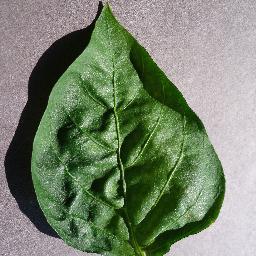
Label: Pepper,_bell___healthy